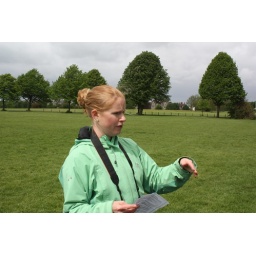
f/29 broad depth of field - house and tree in the background quite clear